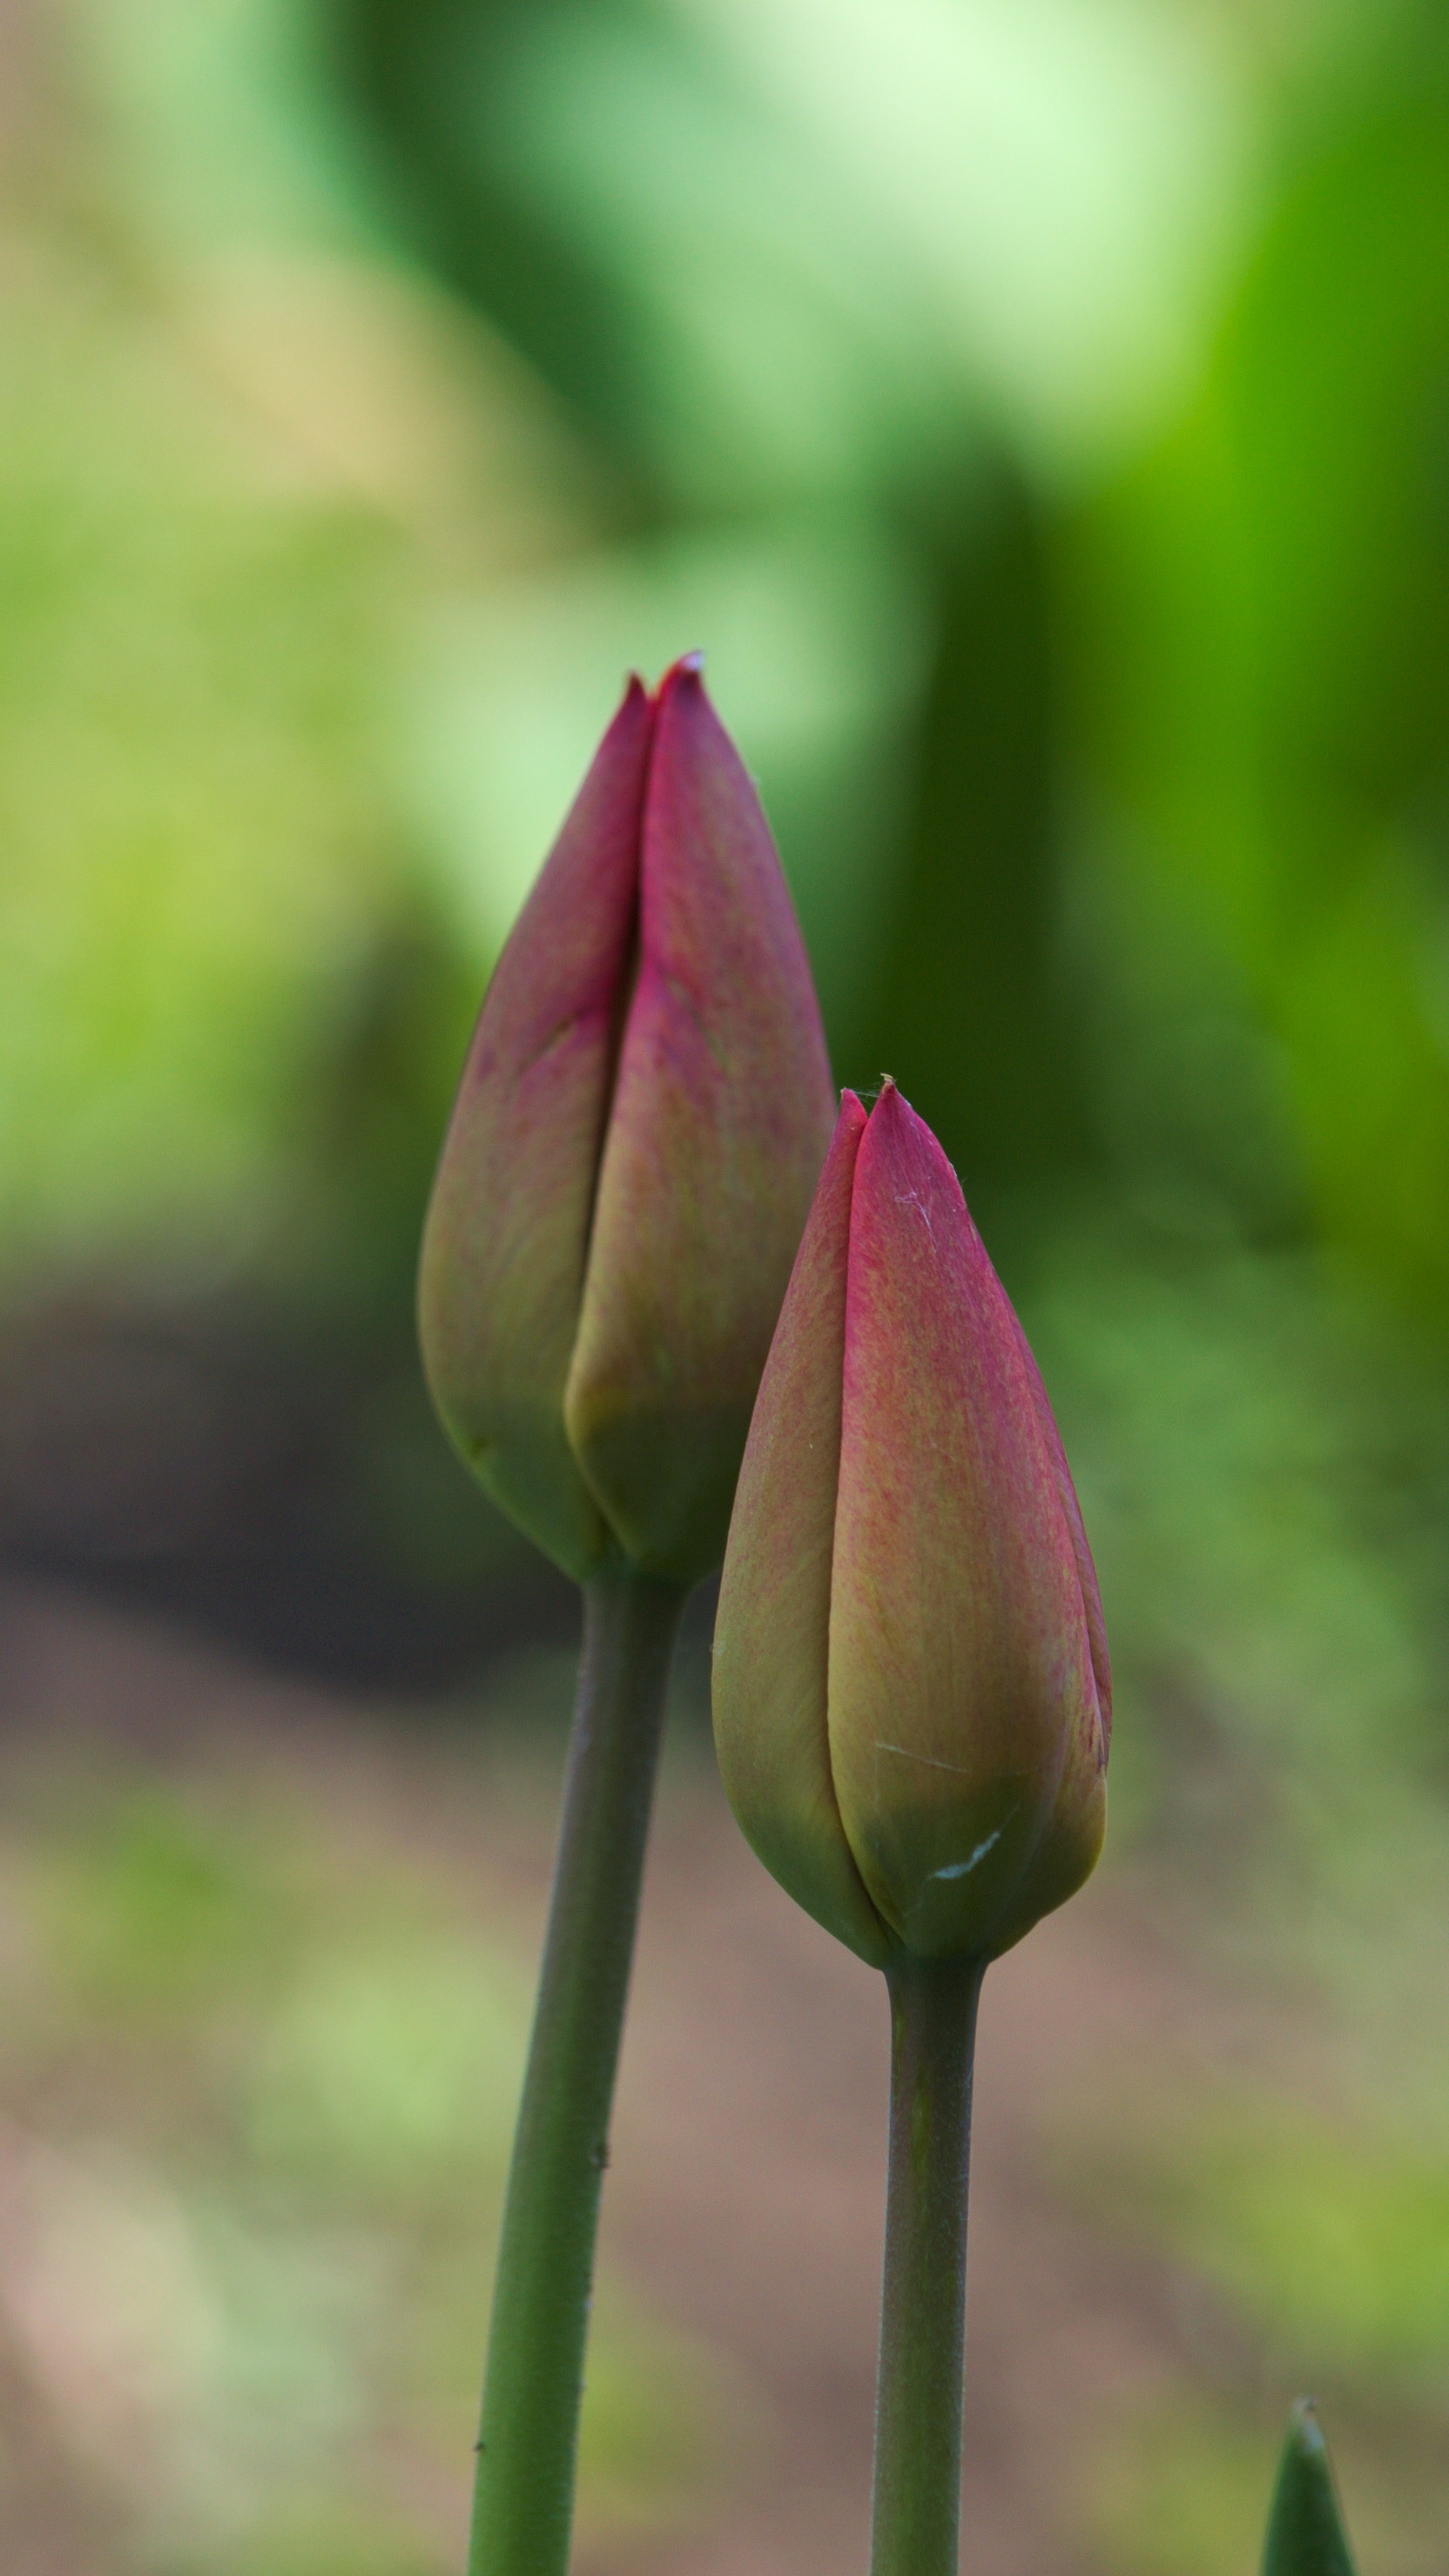
nature, blossom, plant, photography, leaf, flower, petal, summer, tulip, green, botany, sacred lotus, aquatic plant, flora, wildflower, flowers, close up, lotus, bud, macro photography, summer flowers, flowering plant, plant stem, land plant, lotus family